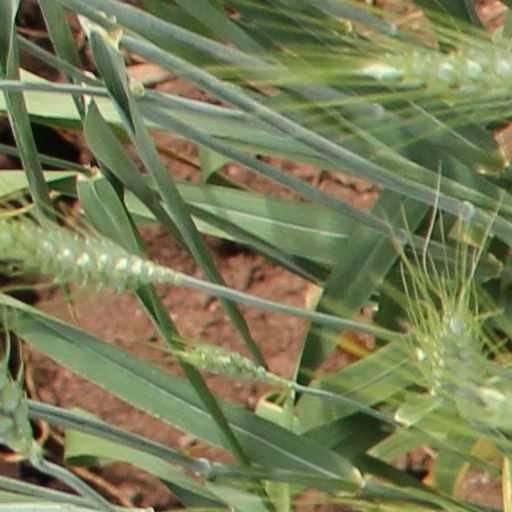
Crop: wheat